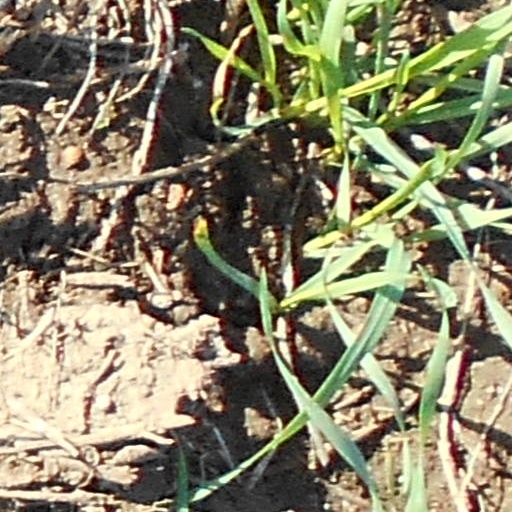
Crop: wheat